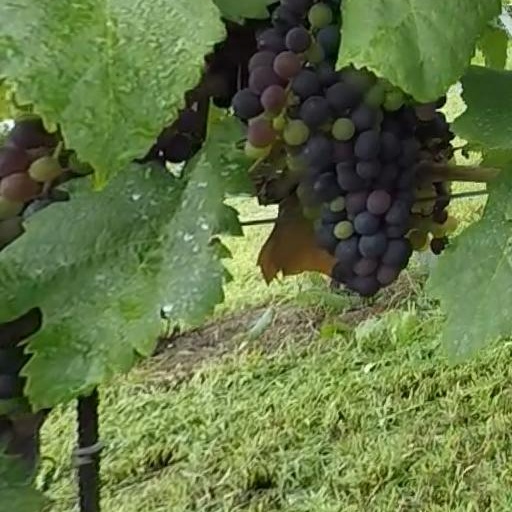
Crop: grape